Toco toucan

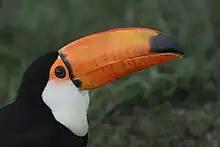
Photo of toco toucan's head emphasizing the large beak

The bill is serrated and is the largest relative to body size of all birds providing 30 to 50% of its body surface area, although another Neotropical species, the sword-billed hummingbird, has a longer bill relative to its body length. Further suggestions have included aid in peeling fruit, intimidating other birds when robbing their nests, social selection related to defense of territory, and as a visual warning.